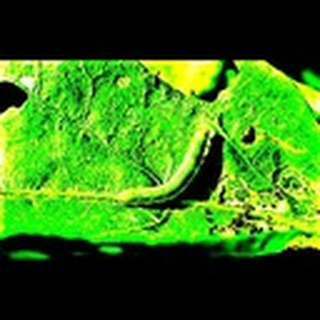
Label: cotton_army_worm